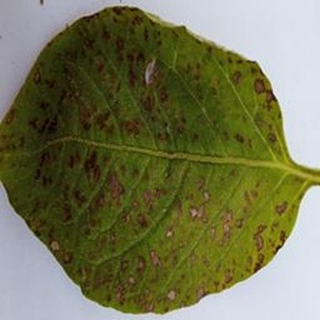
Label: potato_early_blight